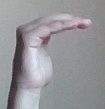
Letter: haa